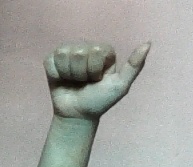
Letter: dhad